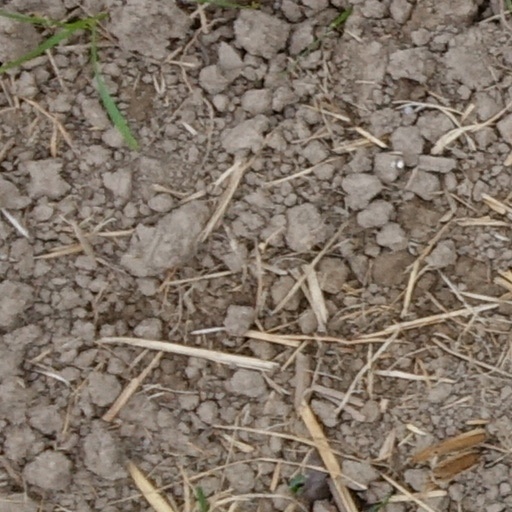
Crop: wheat